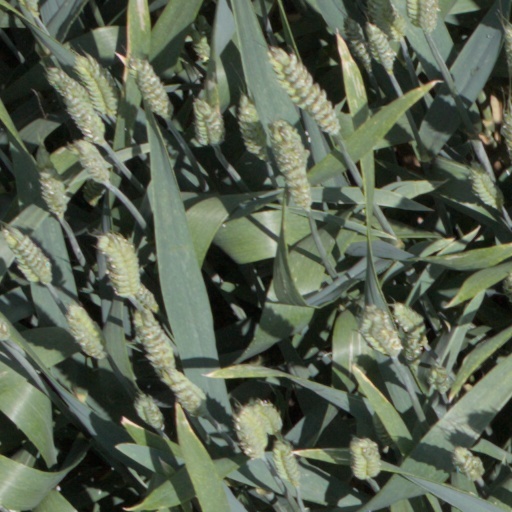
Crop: wheat